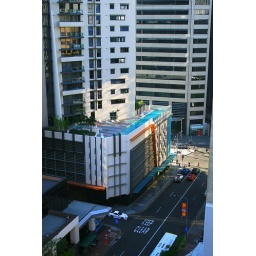
&lt;i&gt;From roof of building in Adelaide Street, Brisbane, QLD.&lt;/i&gt;